Transylvanian Saxon dialect

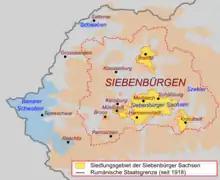
German-language map depicting, in yellow, the areas where Transylvanian Saxons had settled in Transylvania, Romania, during the passing of time, and, consequently, where the Transylvanian Saxon dialect has been traditionally spoken as well.

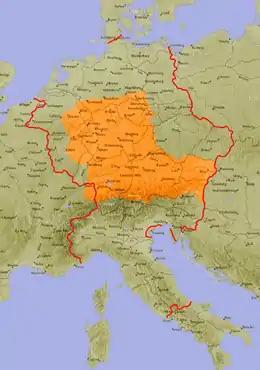
Old High German was spoken in the orange-coloured area on the map (corresponding to the late 10th century) and many German-speaking colonists in Transylvania subsequently stemmed from the areas of Luxembourg, Aachen, and Trier.

In terms of comparative linguistics, it pertains to the Moselle Franconian group of West Central German dialects. In this particular regard, it must be mentioned that it shares a consistent amount of lexical similarities with Luxembourgish.